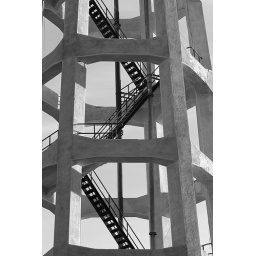
Water tower opposite the Coptic church in Aswan.2007-12-30_img_3973